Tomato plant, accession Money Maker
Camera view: tilt-top (135 deg); turntable rotation: 90 degrees
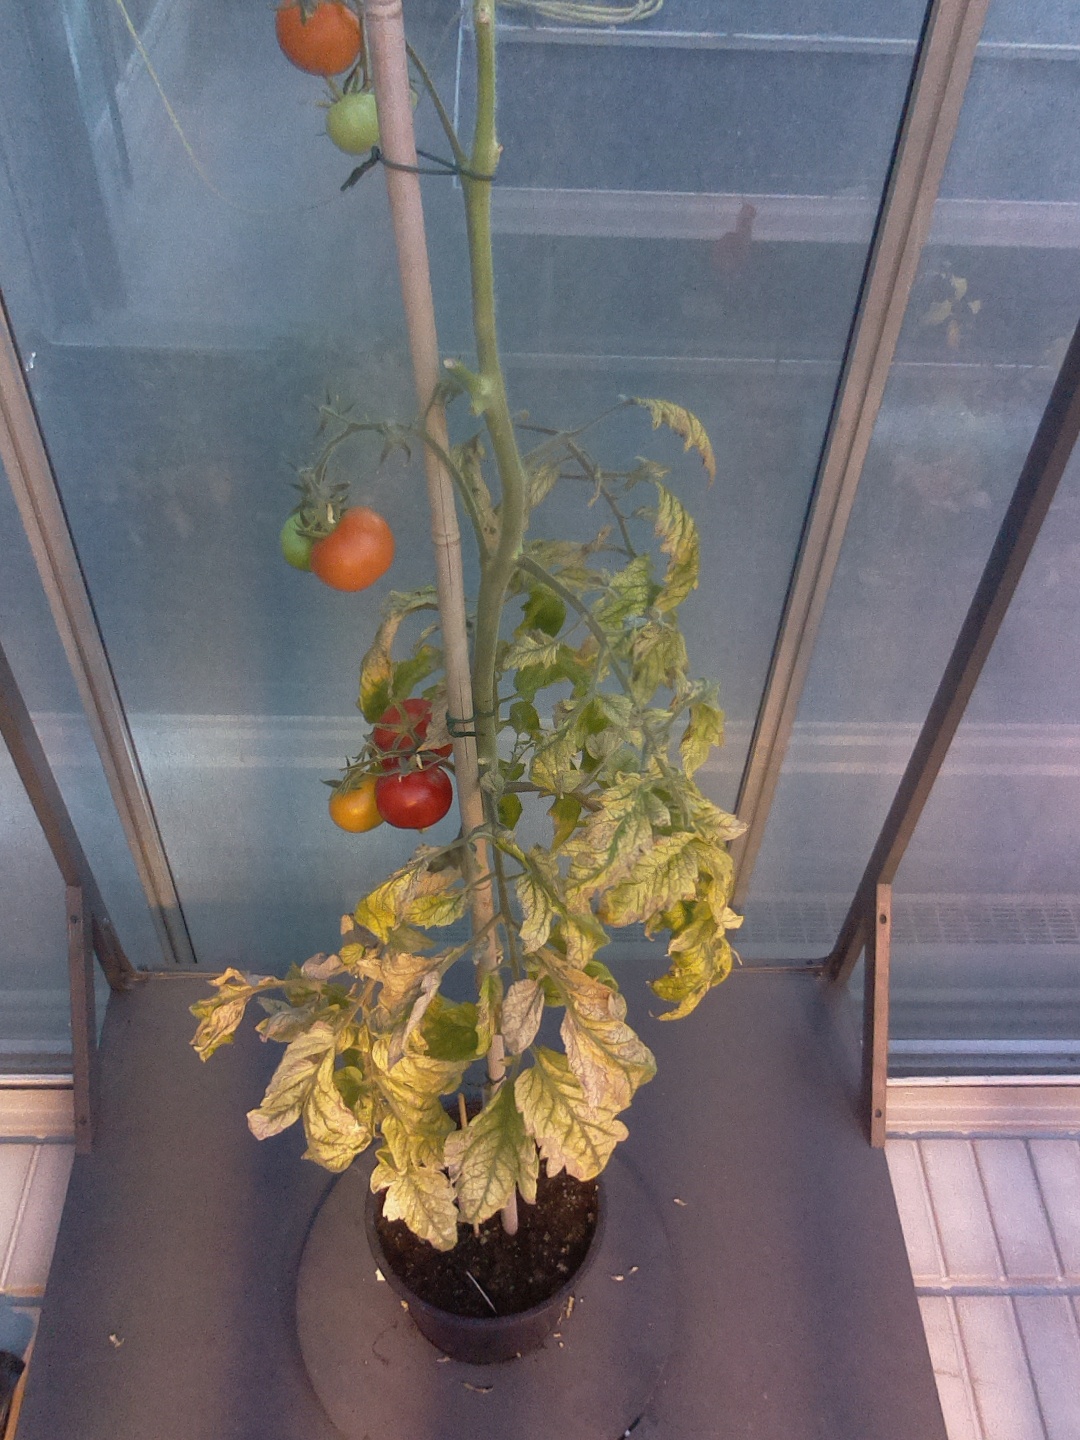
BBCH growth stage 87: 70%-80% of fruits show typical fully ripe color